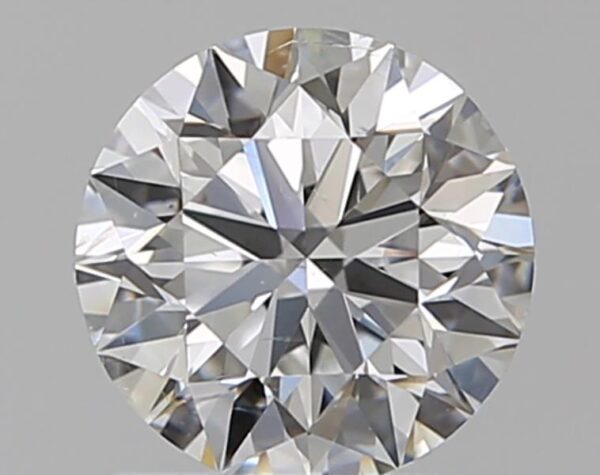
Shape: round
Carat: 0.9
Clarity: SI1
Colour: E
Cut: EX
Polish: EX
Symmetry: EX
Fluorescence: N
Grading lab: GIA
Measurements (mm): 6.13 x 6.17 x 3.87